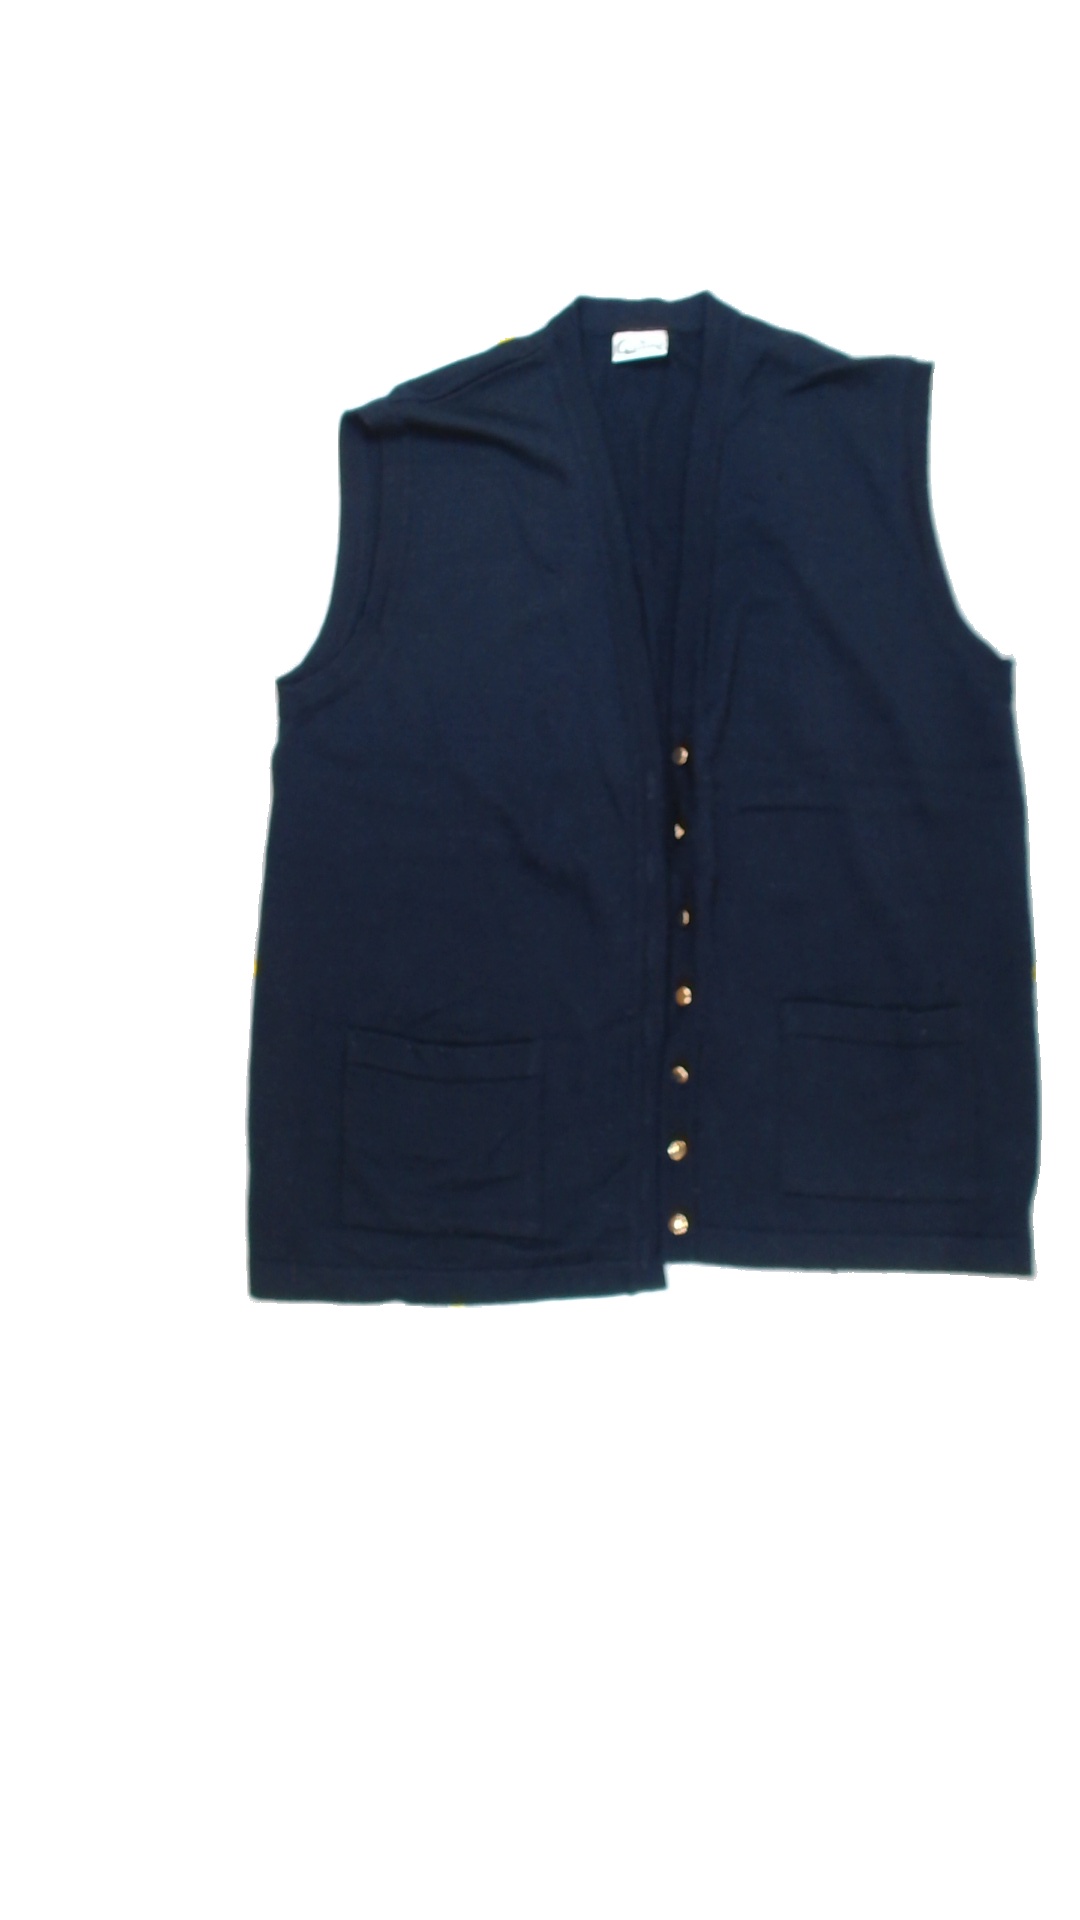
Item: Sweater (Ladies)
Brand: Not Applicable
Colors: Blue
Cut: V-collar, Regular
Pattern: Plain
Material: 51% Acry 49% Wool
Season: All
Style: No trend
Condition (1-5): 2
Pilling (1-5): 2
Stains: No
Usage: Export
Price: <50